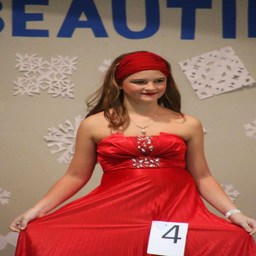
i have to be real careful in this pageant , this is the dress mom and dad bought me for valentine 's day .